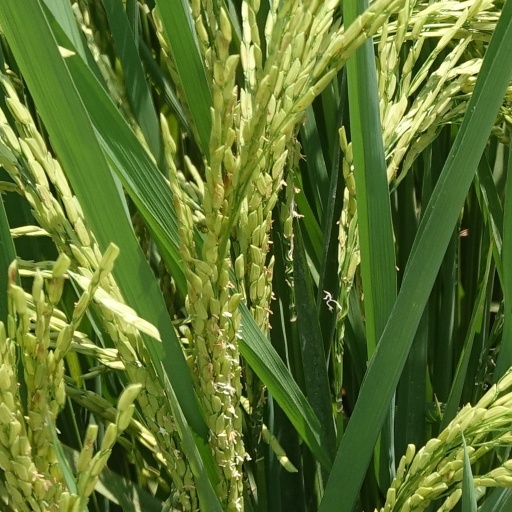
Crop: rice